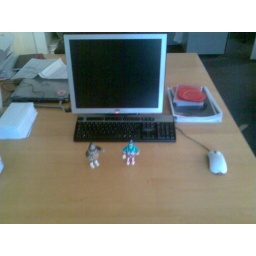
the cleanest desk in the office